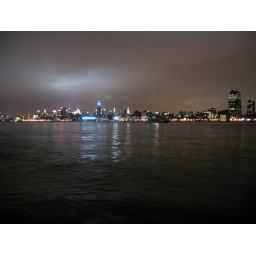
You can see the Empire State building in the centre (tallest building with the blue lights)